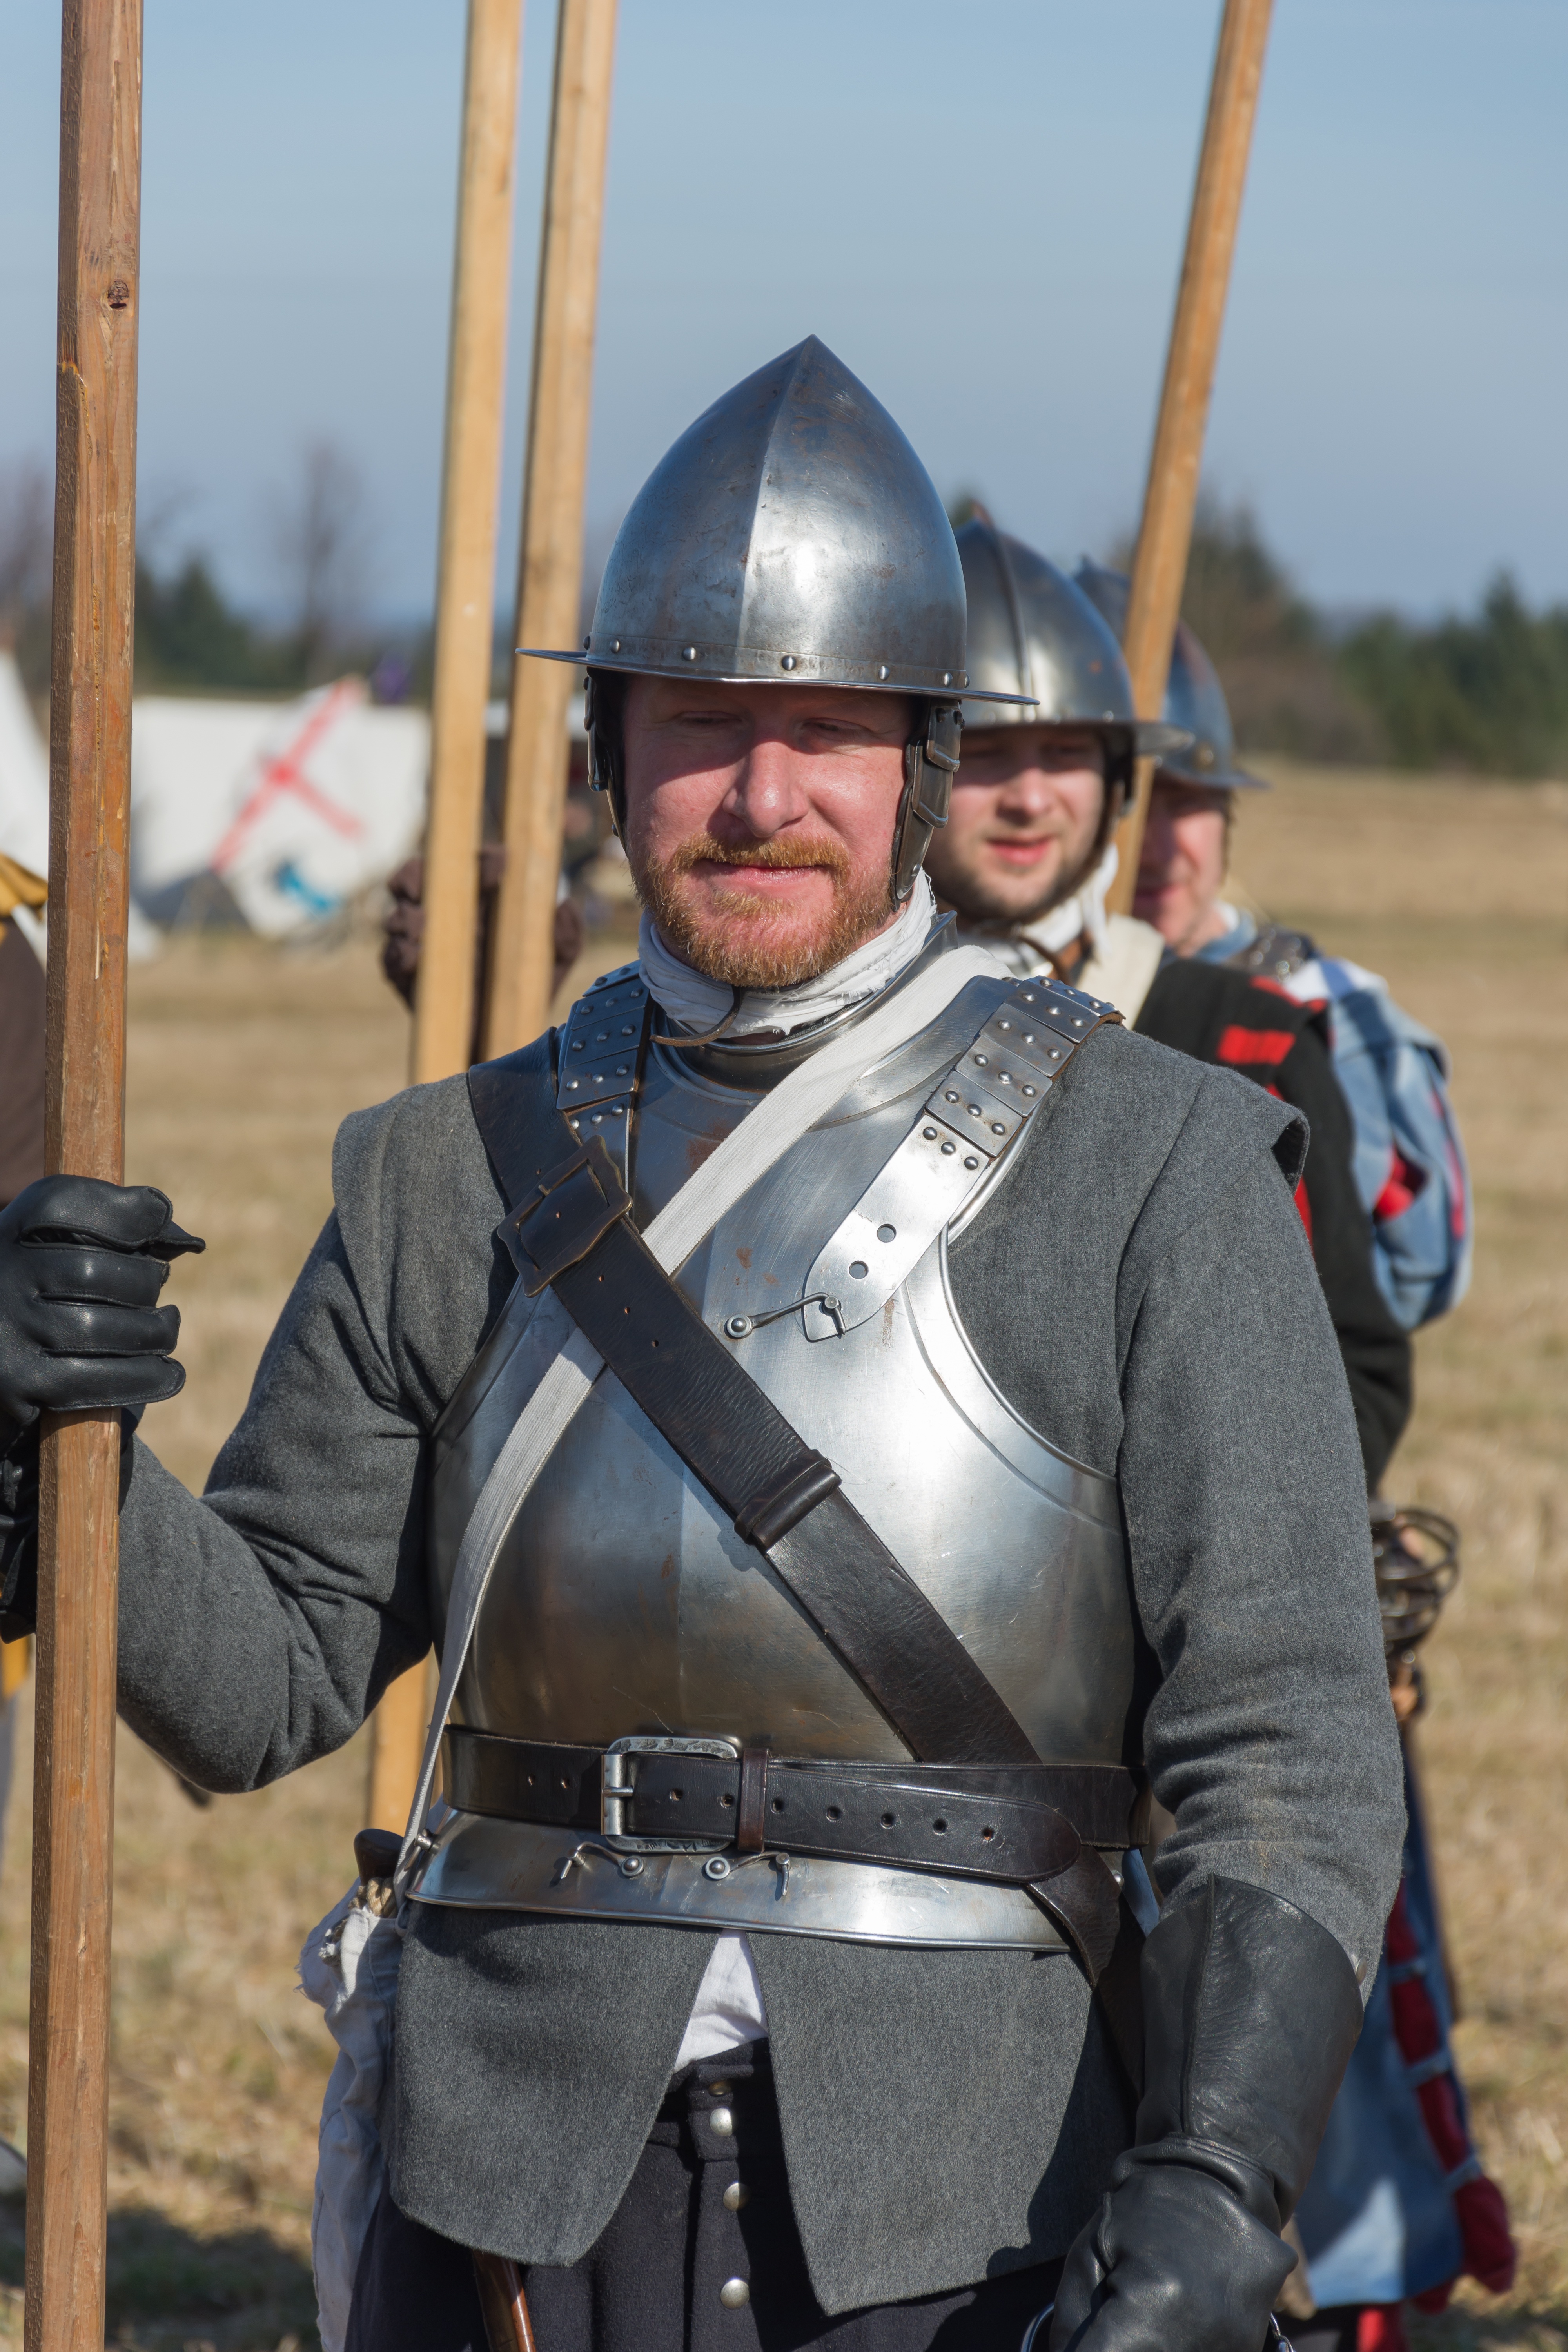
person, soldier, army, clothing, battle, history, costume, battle re enactment, historical costume, pikan r, battle of jankau